John Densmore

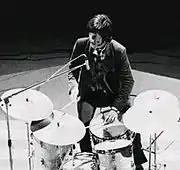
Densmore at a live concert with the Doors in Copenhagen, Denmark in 1968

Densmore's drumming influences included hard jazz figures Elvin Jones (drummer for John Coltrane), whom he referred to as his idol, and Art Blakey.